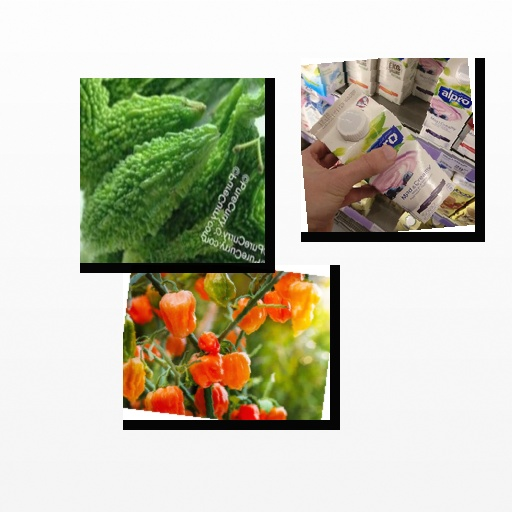
Food items: bitter_gourd, soyghurt, chili_pepper